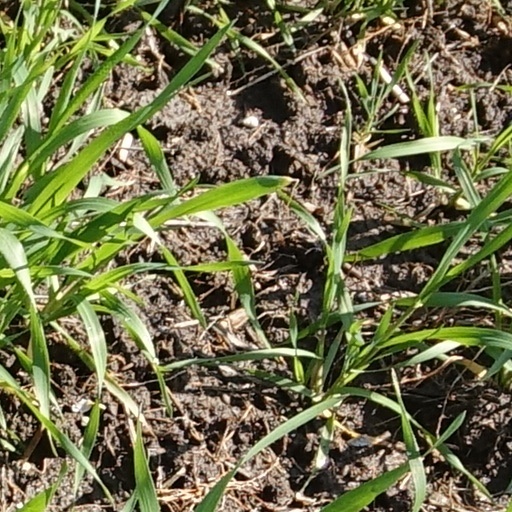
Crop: wheat